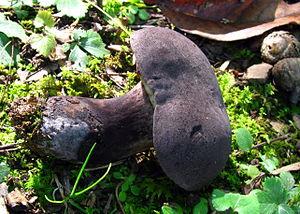
Tylopilus alboater, de son nom vernaculaire bolet noirâtre, est une espèce de champignons d'Amérique du Nord du genre Tylopilus de la famille des Boletaceae. Ce bolet se caractérise par son chapeau noirâtre, velouté, et son pied foncé et lisse, son hyménium à pores blanches puis rosâtre, vite rougeâtre puis noire au froissement, sa chair devenant rose puis lentement grisâtre à la coupe. Il a une saveur douce et pousse sous les feuillus.
Black Velvet, qui signifie en anglais « velours noir » peut faire référence à :